Hedlundia

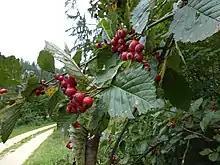
Fruit of "Hedlundia lonetalensis" (syn. "Sorbus lonetalensis") in Bissingen, Bavaria, Germany

They appear to have arisen via hybridization events between the clades "Aria" and "Sorbus" .